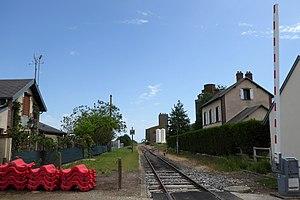
passage à niveau (PN) sur la route départementale 12 (RD12) et gare de fret de Fains-la-Folie sur la ligne de Chartres à Orléans, Eure-et-Loir, France.
Fains-la-Folie est une ancienne commune française située dans le département d'Eure-et-Loir en région Centre-Val de Loire, devenue le 1ᵉʳ janvier 2016 une commune déléguée au sein de la commune nouvelle d'Éole-en-Beauce.